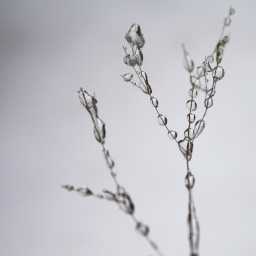
A rogue grass stands beaded by the now frozen splash of water from our downspout.